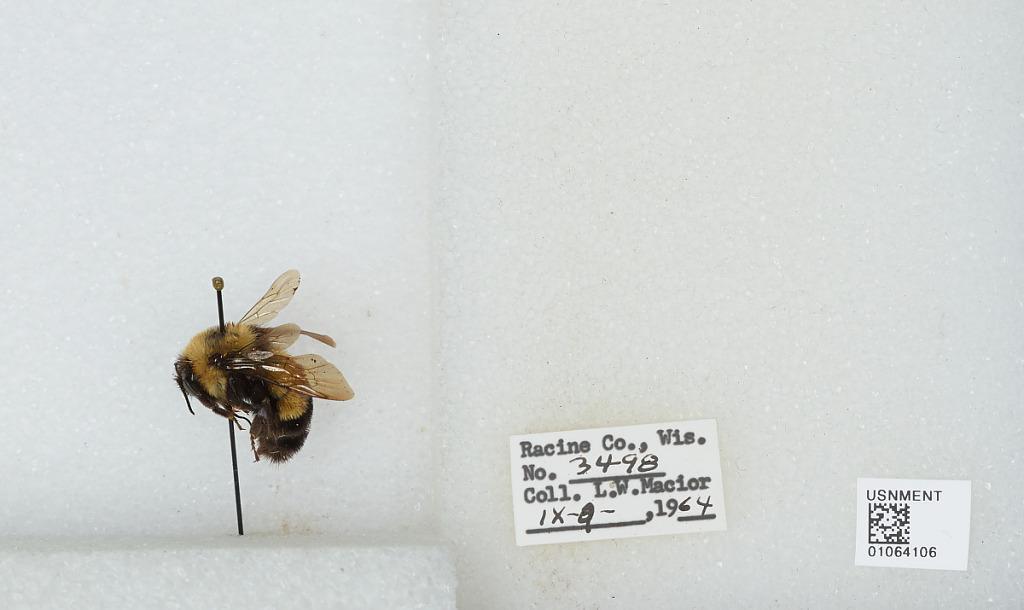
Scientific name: Bombus (Bombus) affinis Cresson
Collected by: L. Macior
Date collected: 1964-9-9
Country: United States
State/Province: Wisconsin
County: Racine
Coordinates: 42.78, -87.76